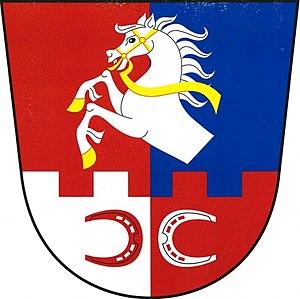
Staré Hrady est une commune du district de Jičín, dans la région de Hradec Králové, en République tchèque. Sa population s'élevait à 188 habitants en 2017.